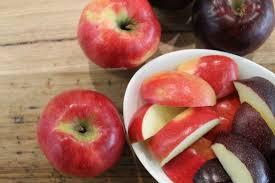
Label: apples